Diederick IV, Count of Limburg Hohenlimburg Broich

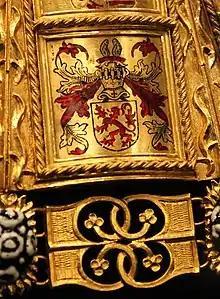
Coat of Arms Counts of Limburg Hohenlimburg-Broich

In 1423 Reinald IV, Duke of Guelders and Jülich died without descendants. In Gelre, Arnold, Duke of Guelders son of Jan of Egmond was chosen as successor. Adolph I, Duke of Cleves became heir to most of the land of Jullich. An armed conflict arose about the succession in Gelre. Duke Adolf of Cleves sided with Arnold of Egmond. Opponents were the Duke of Berg with allies Gerhard of Cleves, brother of Adolf, Dietrich of Mors and the Archbishop of Cologne. Around 1430 there was an armed conflict in the border area between Cleves and Cologne, in which Count Dietrich IV of Limburg was involved. His castle Broich was located on the strategic border between the Duchy of Cleves, Duchy of Berg and the Archbishop of Cologne.